Opera

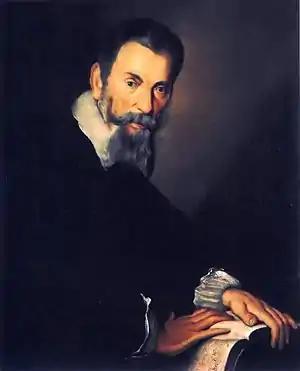
Claudio Monteverdi

The words of an opera are known as the libretto (meaning "small book"). Some composers, notably Wagner, have written their own libretti; others have worked in close collaboration with their librettists, e.g. Mozart with Lorenzo Da Ponte. Traditional opera, often referred to as "number opera", consists of two modes of singing: recitative, the plot-driving passages sung in a style designed to imitate and emphasize the inflections of speech, and aria (an "air" or formal song) in which the characters express their emotions in a more structured melodic style. Vocal duets, trios and other ensembles often occur, and choruses are used to comment on the action. In some forms of opera, such as singspiel, opéra comique, operetta, and semi-opera, the recitative is mostly replaced by spoken dialogue. Melodic or semi-melodic passages occurring in the midst of, or instead of, recitative, are also referred to as arioso. The terminology of the various kinds of operatic voices is described in detail below.